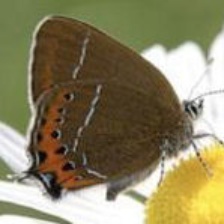
Species: BLACK HAIRSTREAK
Butterfly family (ImageNet category): lycaenid_butterfly